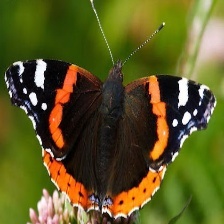
Species: RED ADMIRAL
Butterfly family (ImageNet category): admiral